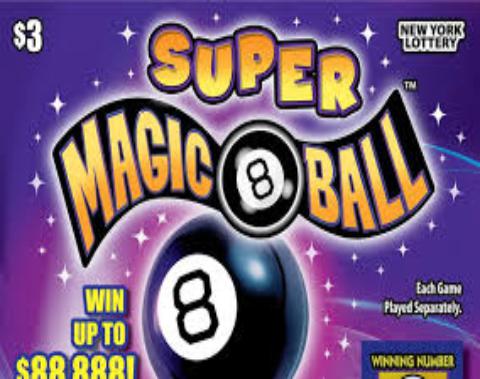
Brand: magic 8-ball
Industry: Leisure